List of parishes in the Diocese of Salford

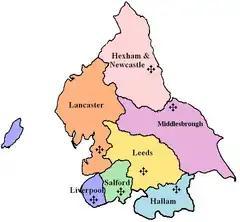

This list compiles the entirety of the parishes within the Roman Catholic Diocese of Salford, located in the north of England.